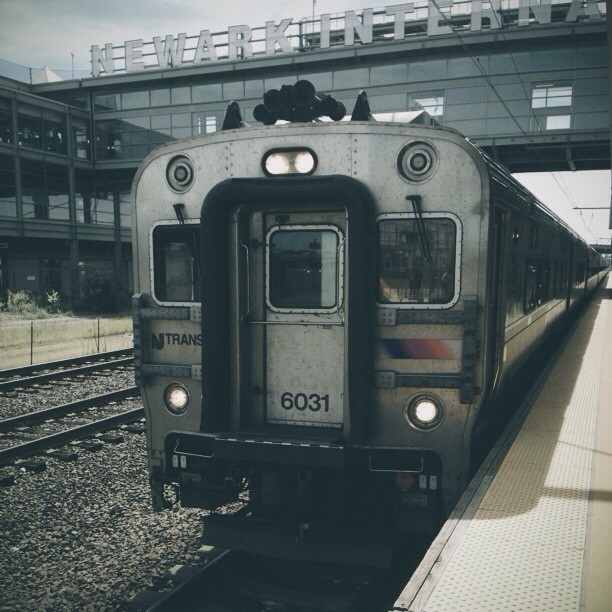
A train stopped at a platform at a station

A train is shown sitting on the tracks.

An old train going under an underpass near Newark International

A silver train pulling into a station for pickup.

Lone passenger train car next to a boarding area.